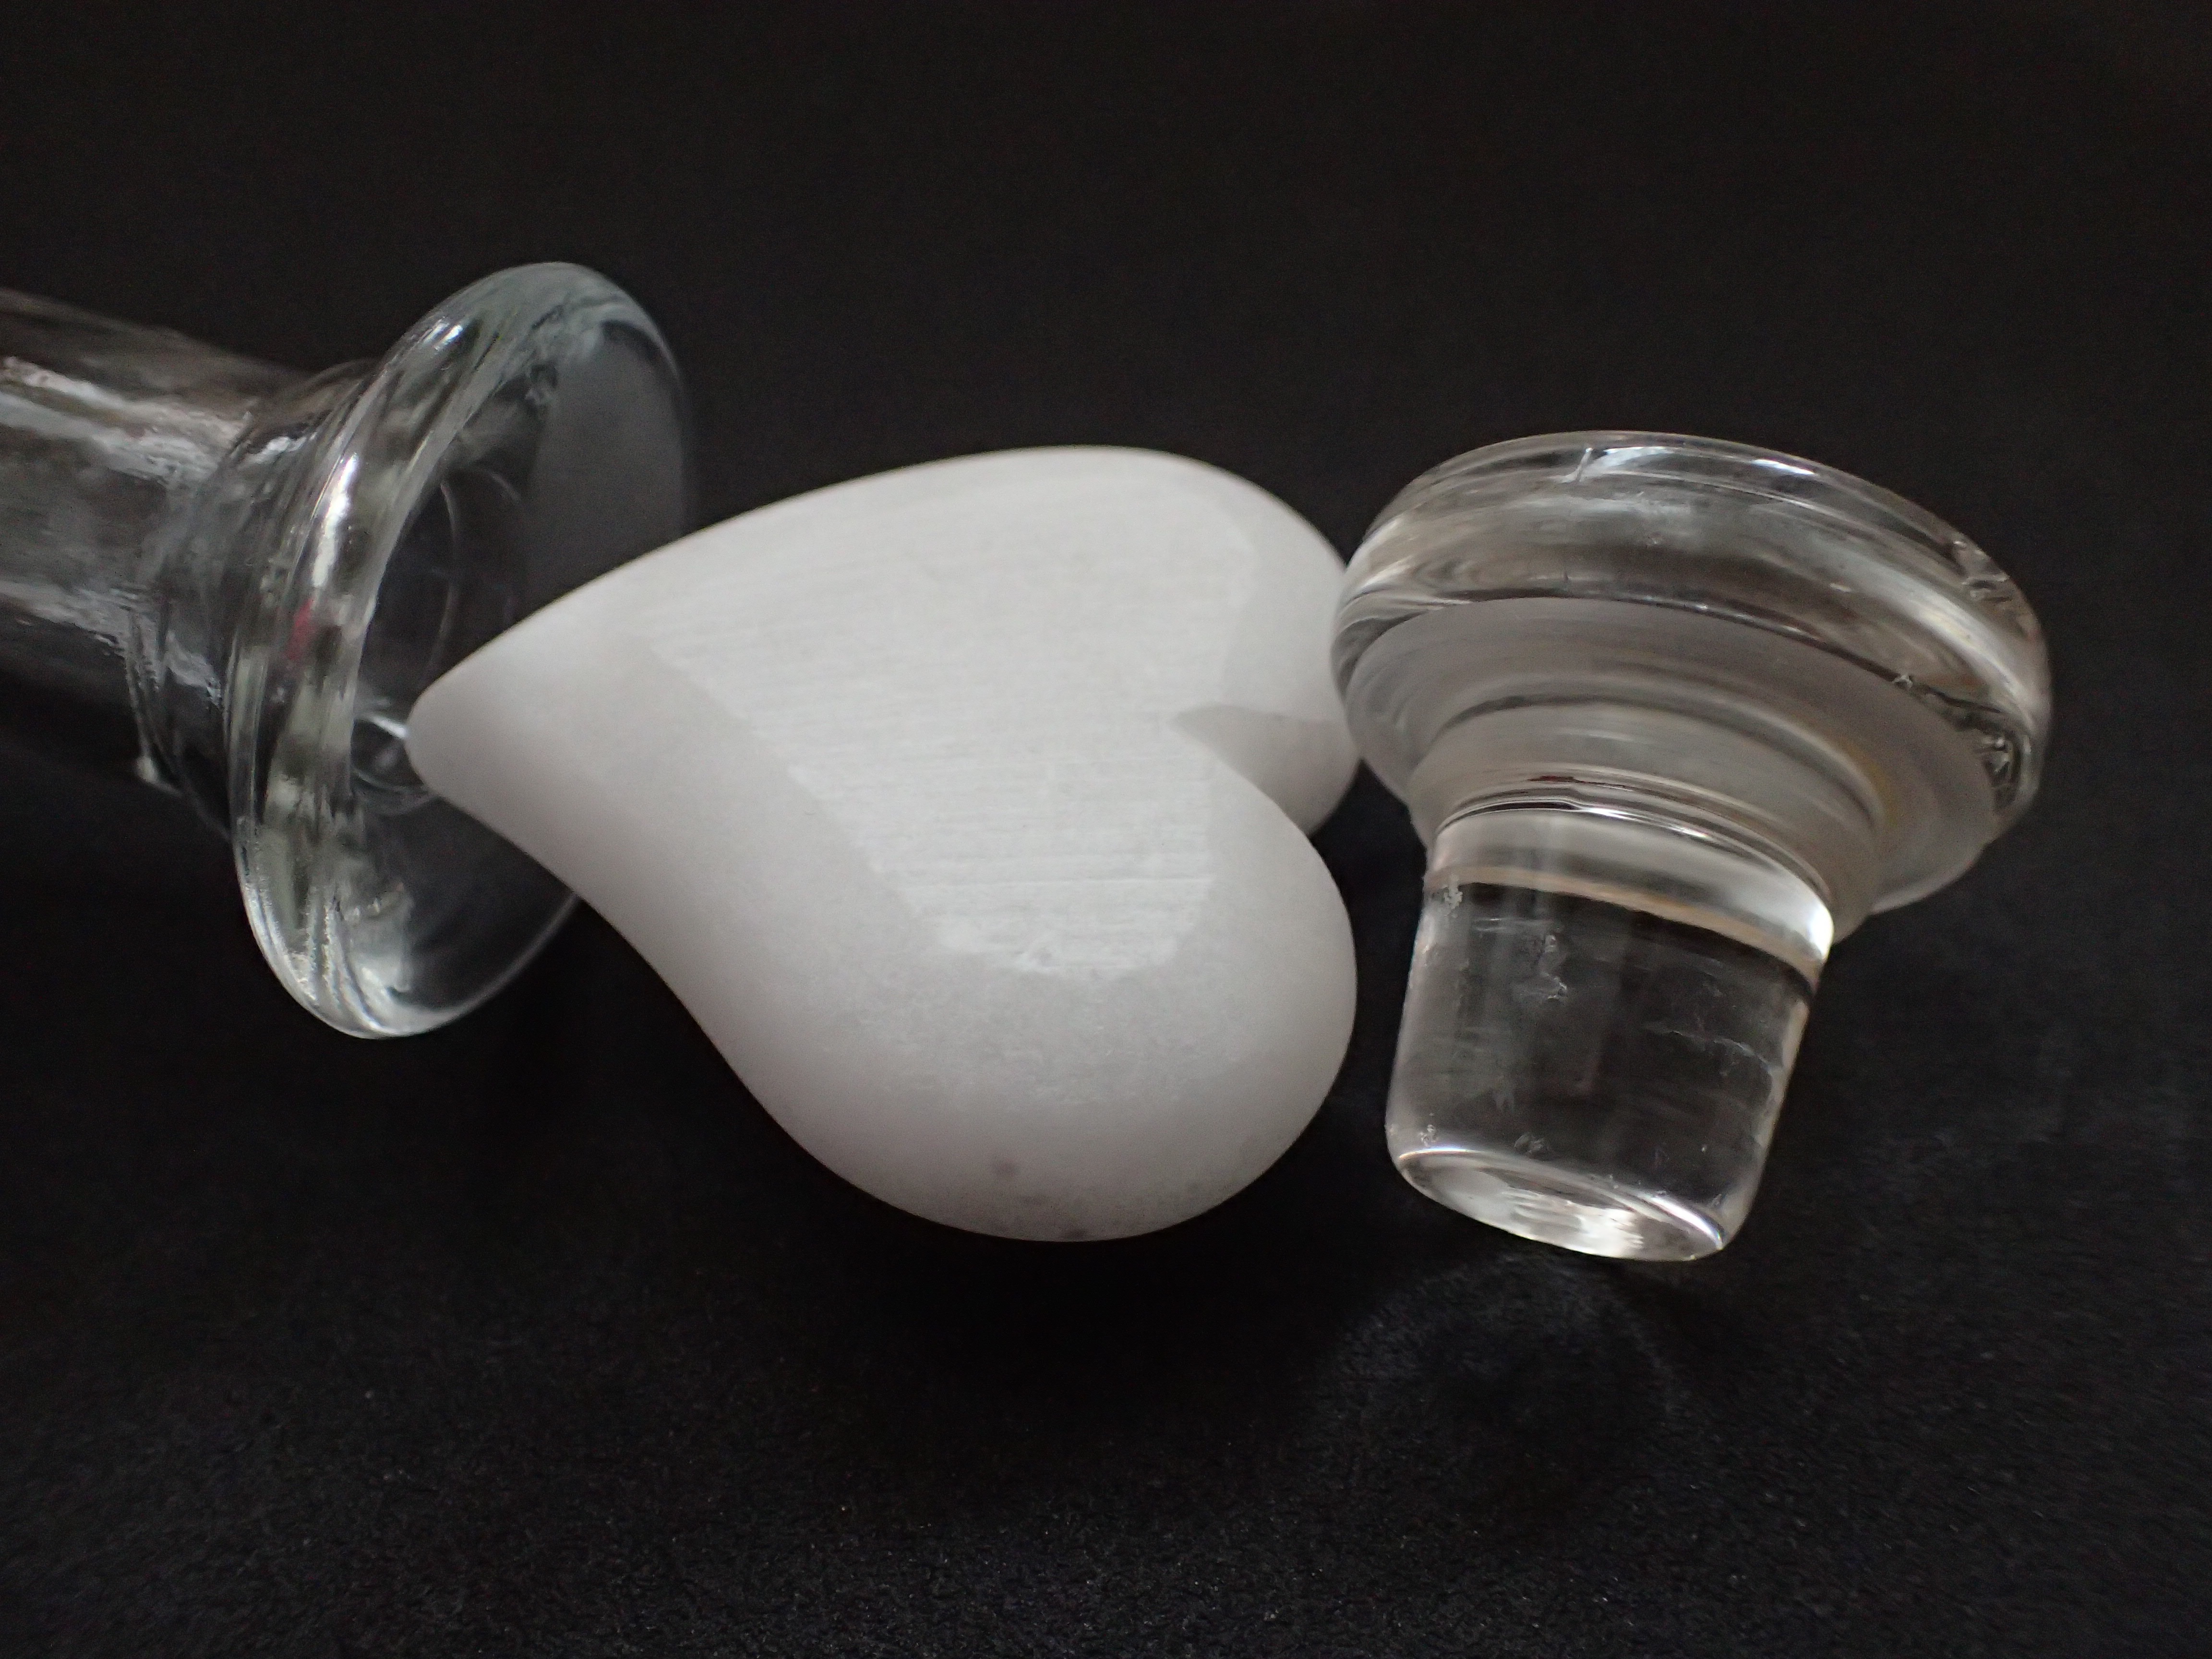
glass, love, bottle, lamp, together, lighting, thank you, product, silver, connectedness, gratitude, about love for mother's day, heart throw, incandescent light bulb